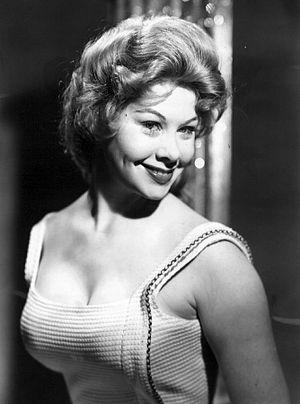
Sue Ane Langdon est une actrice américaine.